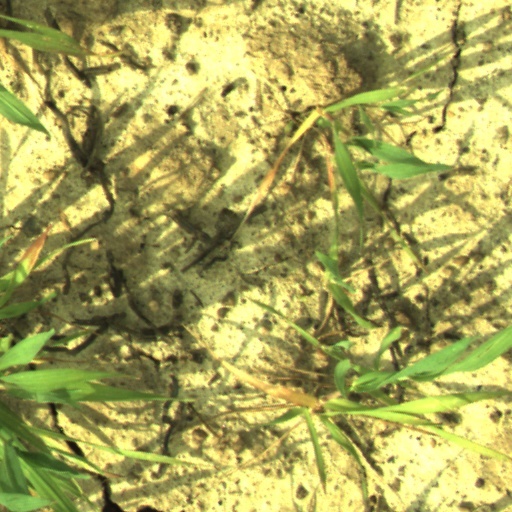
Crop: wheat